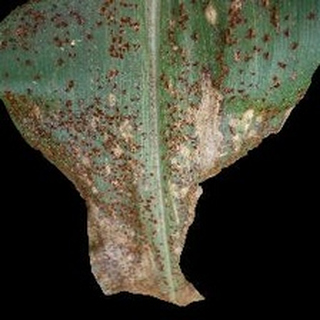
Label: corn_common_rust